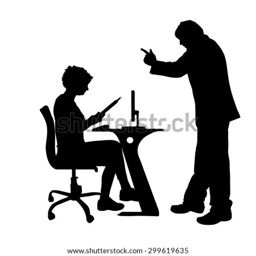
vector silhouette of couple who argue against a white background .